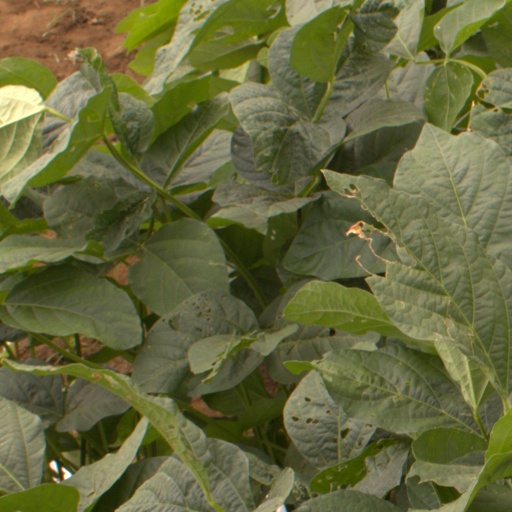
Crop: soybean